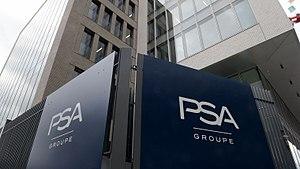
Groupe PSA est un constructeur automobile français qui comprend les marques automobiles Citroën, DS Automobiles, Peugeot, ainsi que Opel et Vauxhall depuis le rachat de la division européenne de General Motors en mars 2017. PSA Peugeot Citroën est devenu Groupe PSA le 5 avril 2016.